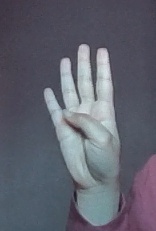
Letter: kaaf